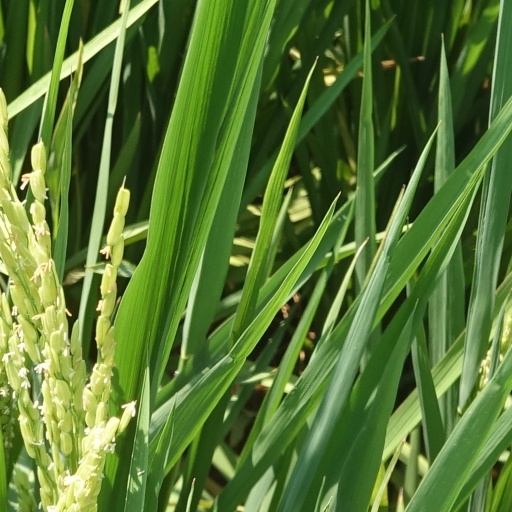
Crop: rice